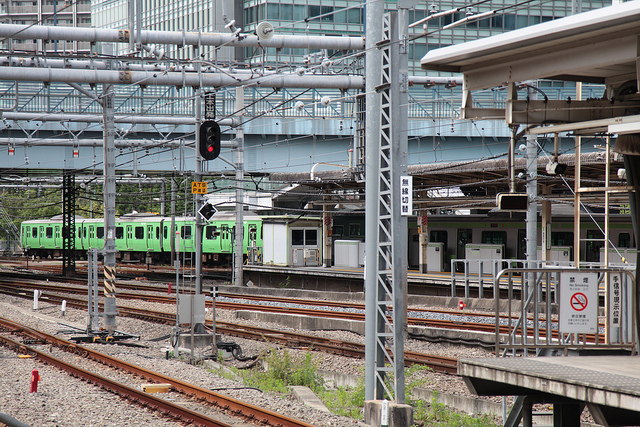
A train prepares to stop at the train station

A lime green train traveling towards a train station.

A lime green train rolls through an industrial area of a city.

this is an empty train station with a green train